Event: Typhoon Ruby
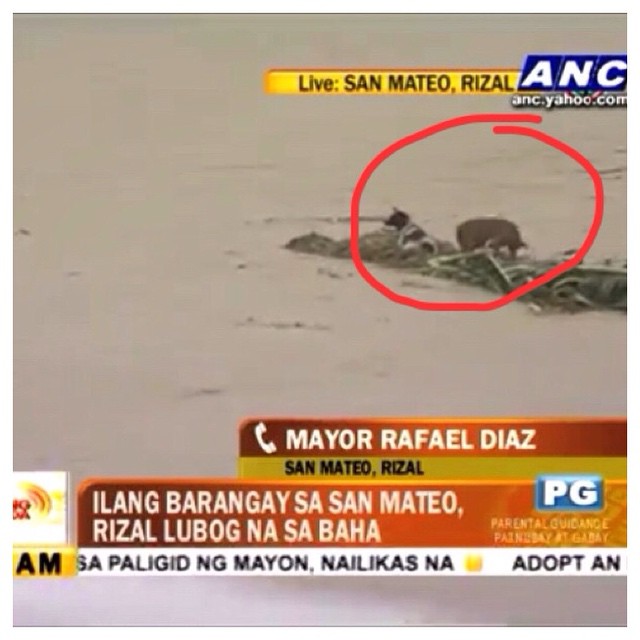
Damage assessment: damage